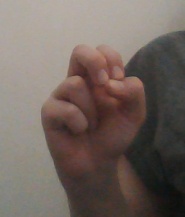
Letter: gaaf